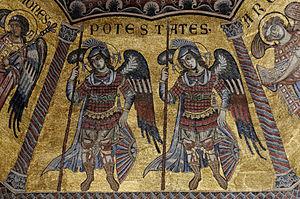
Mosaïque de la coupole, hiérarchie céleste
L'expression hiérarchie céleste désigne, dans la théologie chrétienne, une stratification systématique des créatures angéliques. Il ne s'agit pas d'un dogme, mais d'une opinion théologique, qui a trouvé sa formulation classique au Vᵉ siècle, dans l'œuvre du Pseudo-Denys, en même temps que la notion de hiérarchie ecclésiastique, et par analogie avec celle-ci. En Occident, à partir de la fin du Moyen Âge, cette systématisation de la sphère des anges connaîtra une désaffection progressive.